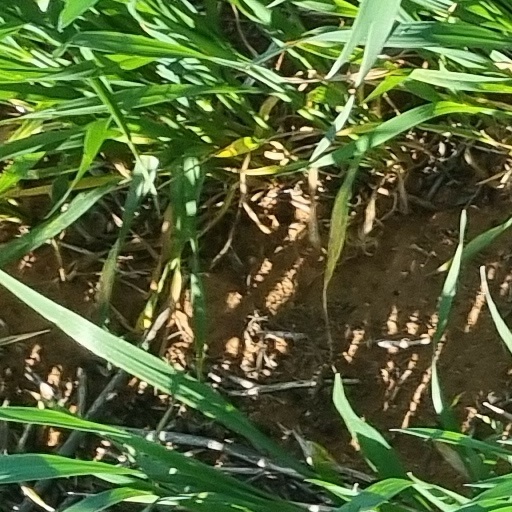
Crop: wheat